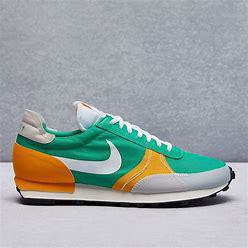
Brand: Nike
Model: Dbreak Type